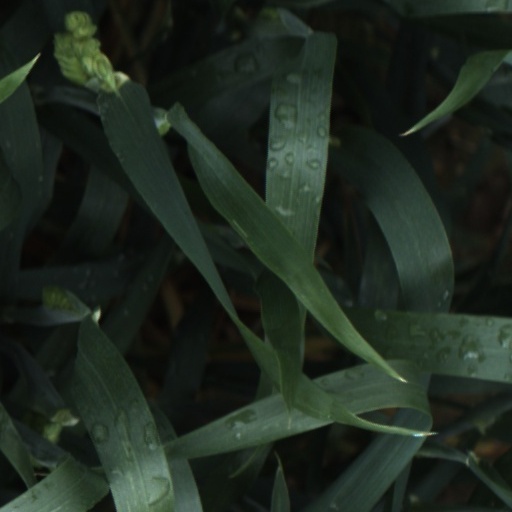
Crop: wheat